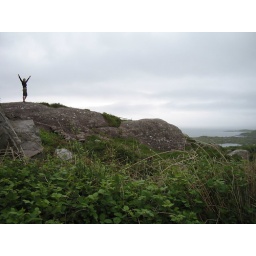
On our bike trip around the Ring of Kerry, when we reached the ocean